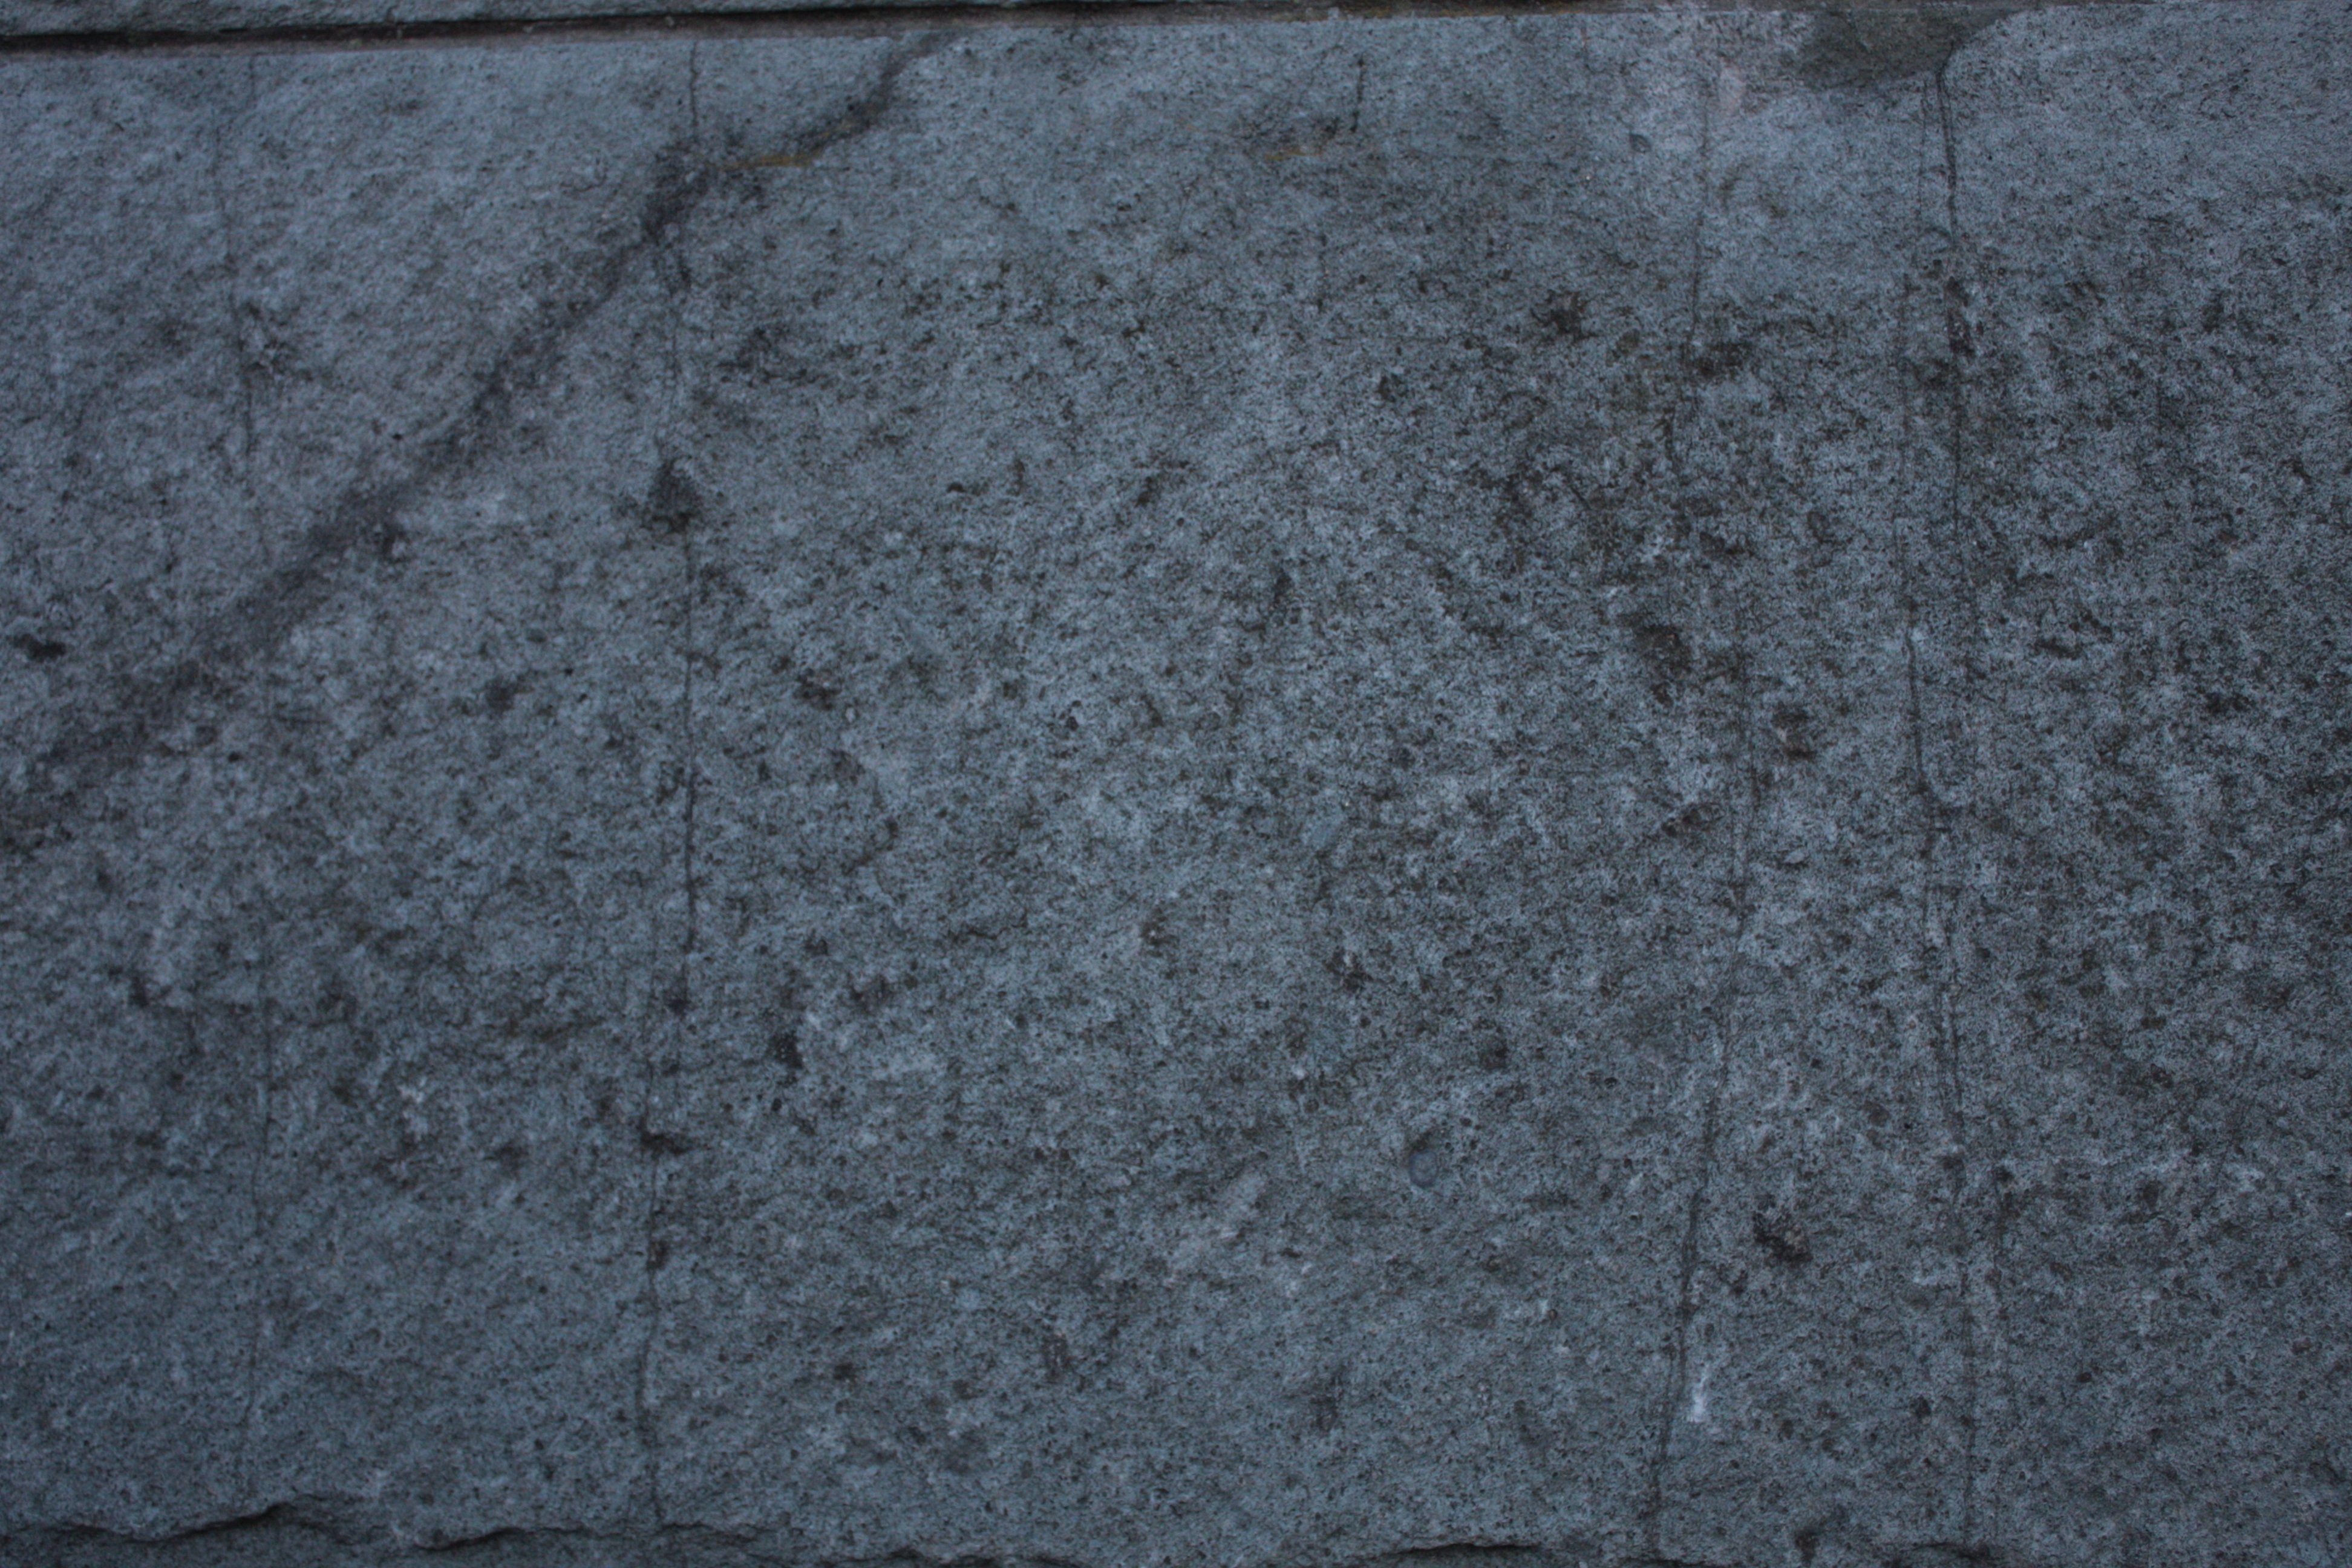
rock, texture, floor, urban, wall, stone, asphalt, pattern, soil, gray, dirty, grunge, rough, material, surface, textured, background, granite, stone texture, flooring, road surface, wall texture